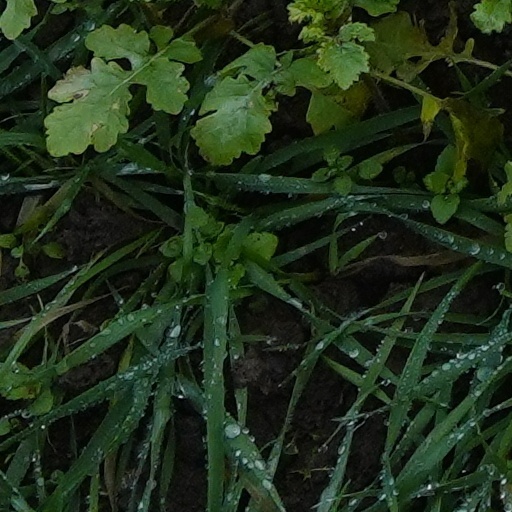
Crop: wheat